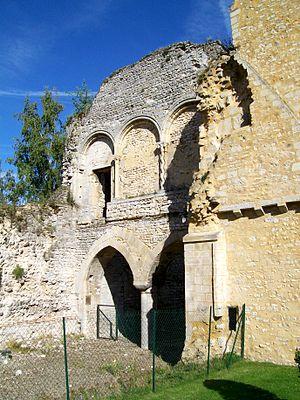
Ruines du château royal
Le motif de bâtons brisés, également dit de bâtons rompus ou de chevrons, est un motif ornemental constitué de segments de droite en relief disposés en zigzag, que l'on retrouve dans l'architecture romane, dans le style de transition roman-gothique, dans l'architecture mudéjare ainsi que dans l'architecture néogothique. Ce motif peut être simplement qualifié de zigzags par certains auteurs, comme Arcisse de Caumont.
Le château royal de Senlis remonte à l'époque des Mérovingiens et fut le lieu de l'élection de Hugues Capet en 987, mais a été entièrement reconstruit sous Louis le Gros vers 1130. Il est utilisé comme résidence royale jusqu'au début du XVIᵉ siècle et tombe en ruines peu avant la Révolution, et les bâtiments subsistants sont pour la plupart démolis en 1812 et 1861. Le prieuré Saint-Maurice est une fondation de Saint-Louis de 1262 / 1264 environ et a été construit à proximité du château royal. En raison du nombre insuffisant de moines, il a été supprimé en 1768, et le cloître et la chapelle ont été démolis après la Révolution. En restent le bâtiment des moines, aujourd'hui salle polyvalente municipale, et le logis du prieur du XVIIIᵉ siècle, racheté par la ville de Senlis en 1956 pour y installer le musée de la Vénerie. L'ensemble des ruines du château royal et du prieuré Saint-Maurice est situé sur un même terrain, aménagé en parc, et accessible gratuitement tous les jours sauf le mardi.